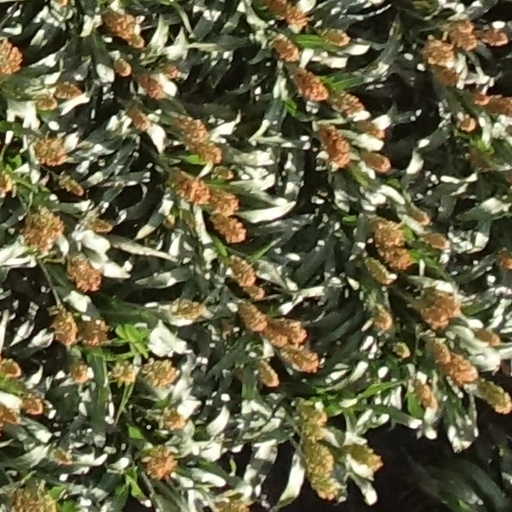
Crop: sorghum